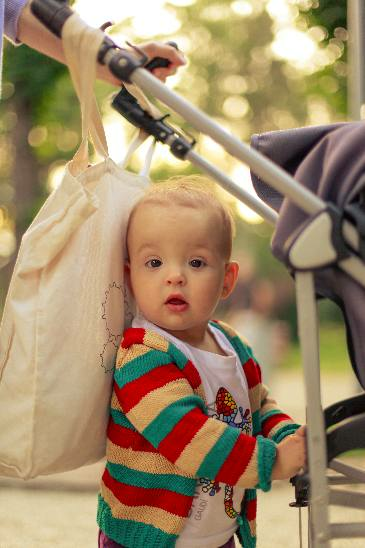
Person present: Yes